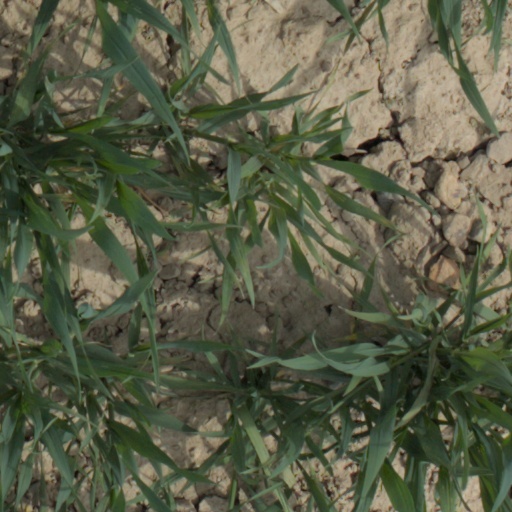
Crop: wheat